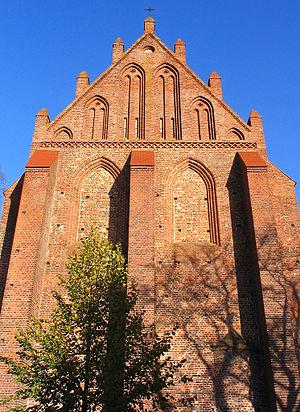
Cet article liste les abbayes cisterciennes actives ou ayant existé sur le territoire allemand actuel. Il s'agit des abbayes de religieux appartenant à l'ordre cistercien.
L'abbaye de Neuenkamp est une ancienne abbaye cistercienne à Franzburg, dans le Land de Mecklembourg-Poméranie-Occidentale, dans l'archidiocèse de Hambourg.